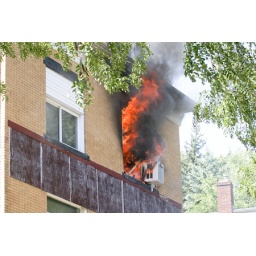
a house fire started from a emptied ashtray into a wastebasket.....no one hurt......2 dogs in the basement rescued